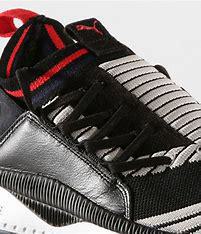
Brand: Puma
Model: Tsugi Jun